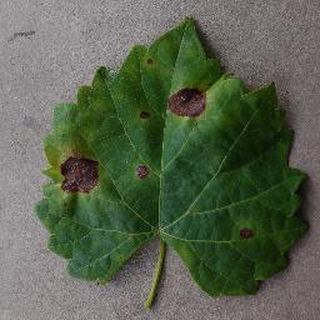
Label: grape_black_rot